Endcliffe Hall

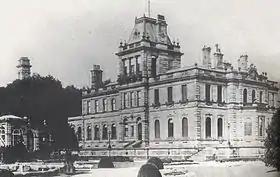
The hall seen shortly after its construction in the 1860s.

Endcliffe Hall is a 19th-century, 36-room mansion situated on Endcliffe Vale Road in the City of Sheffield in the suburb of Endcliffe. The hall is situated just over west of the city centre and is a Grade II* Listed building.